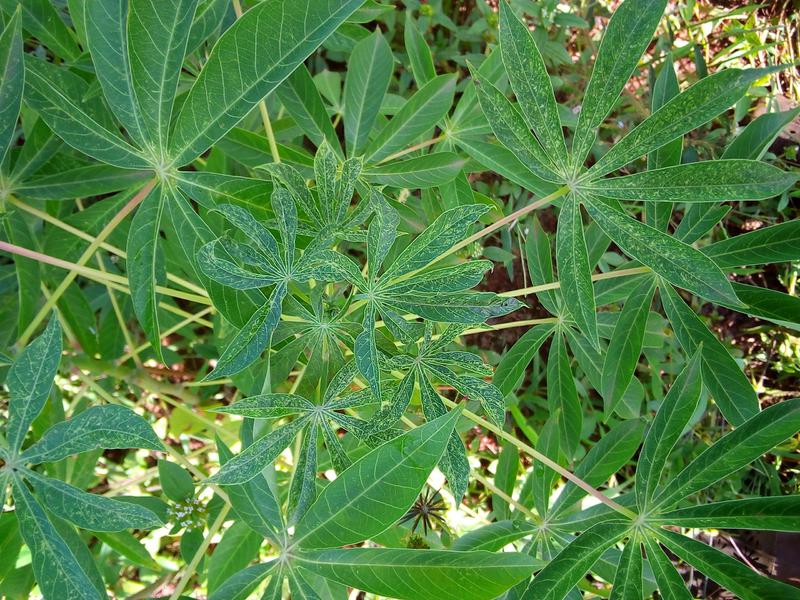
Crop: cassava
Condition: green_mottle